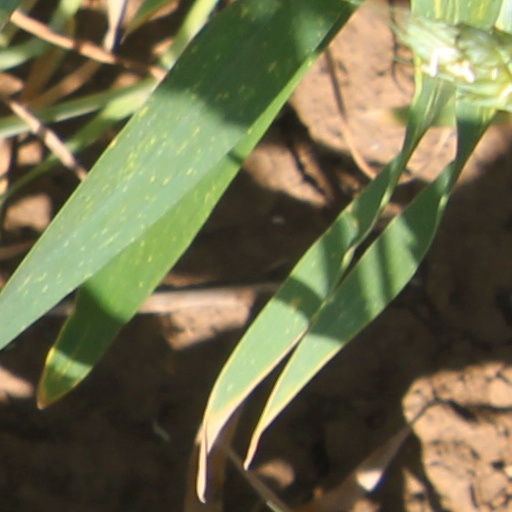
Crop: wheat